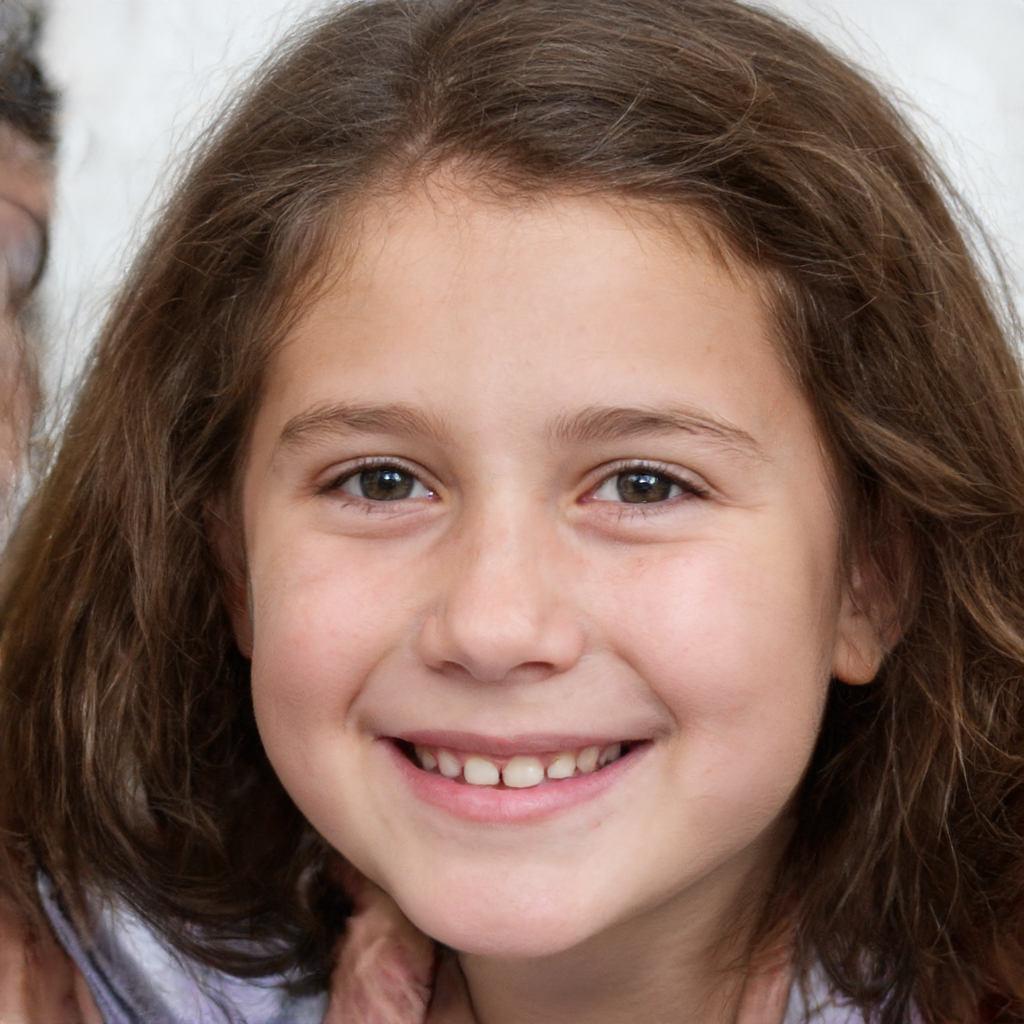
Portrait style: Real Portrait